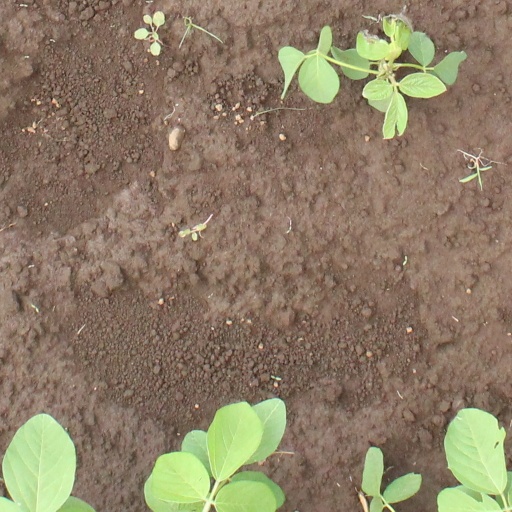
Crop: soybean